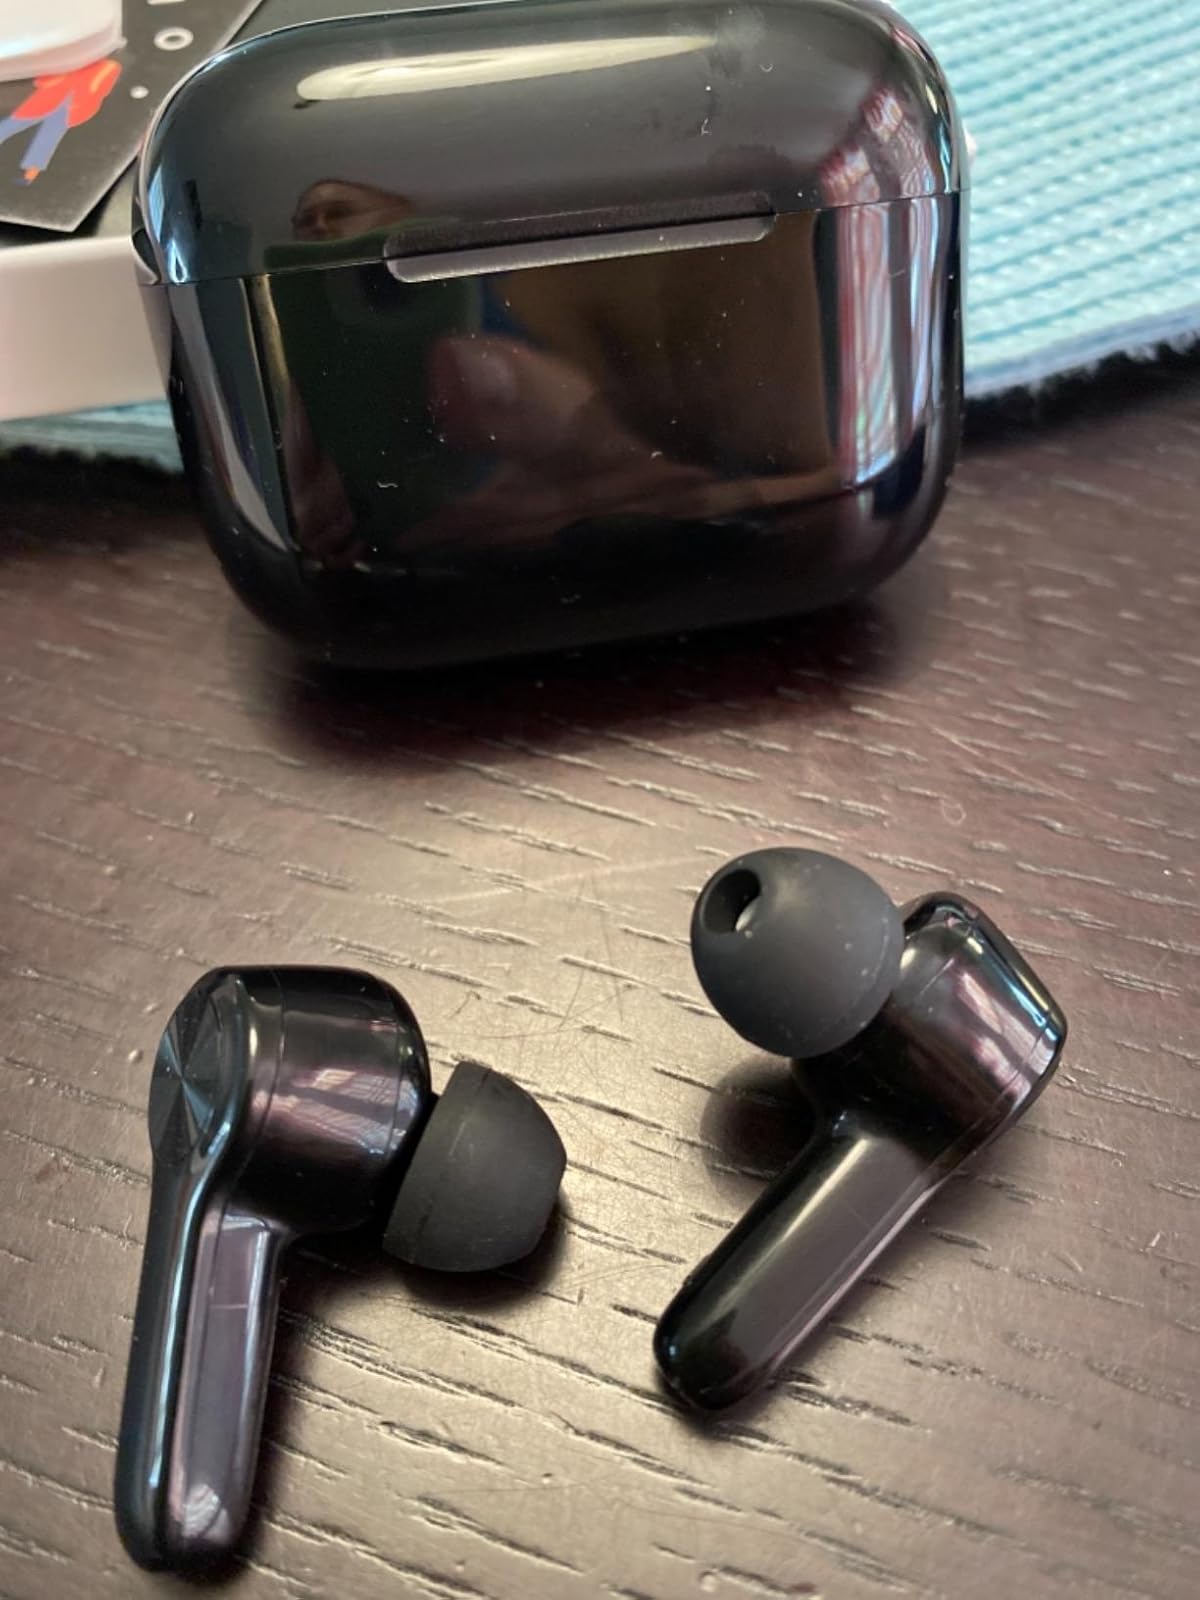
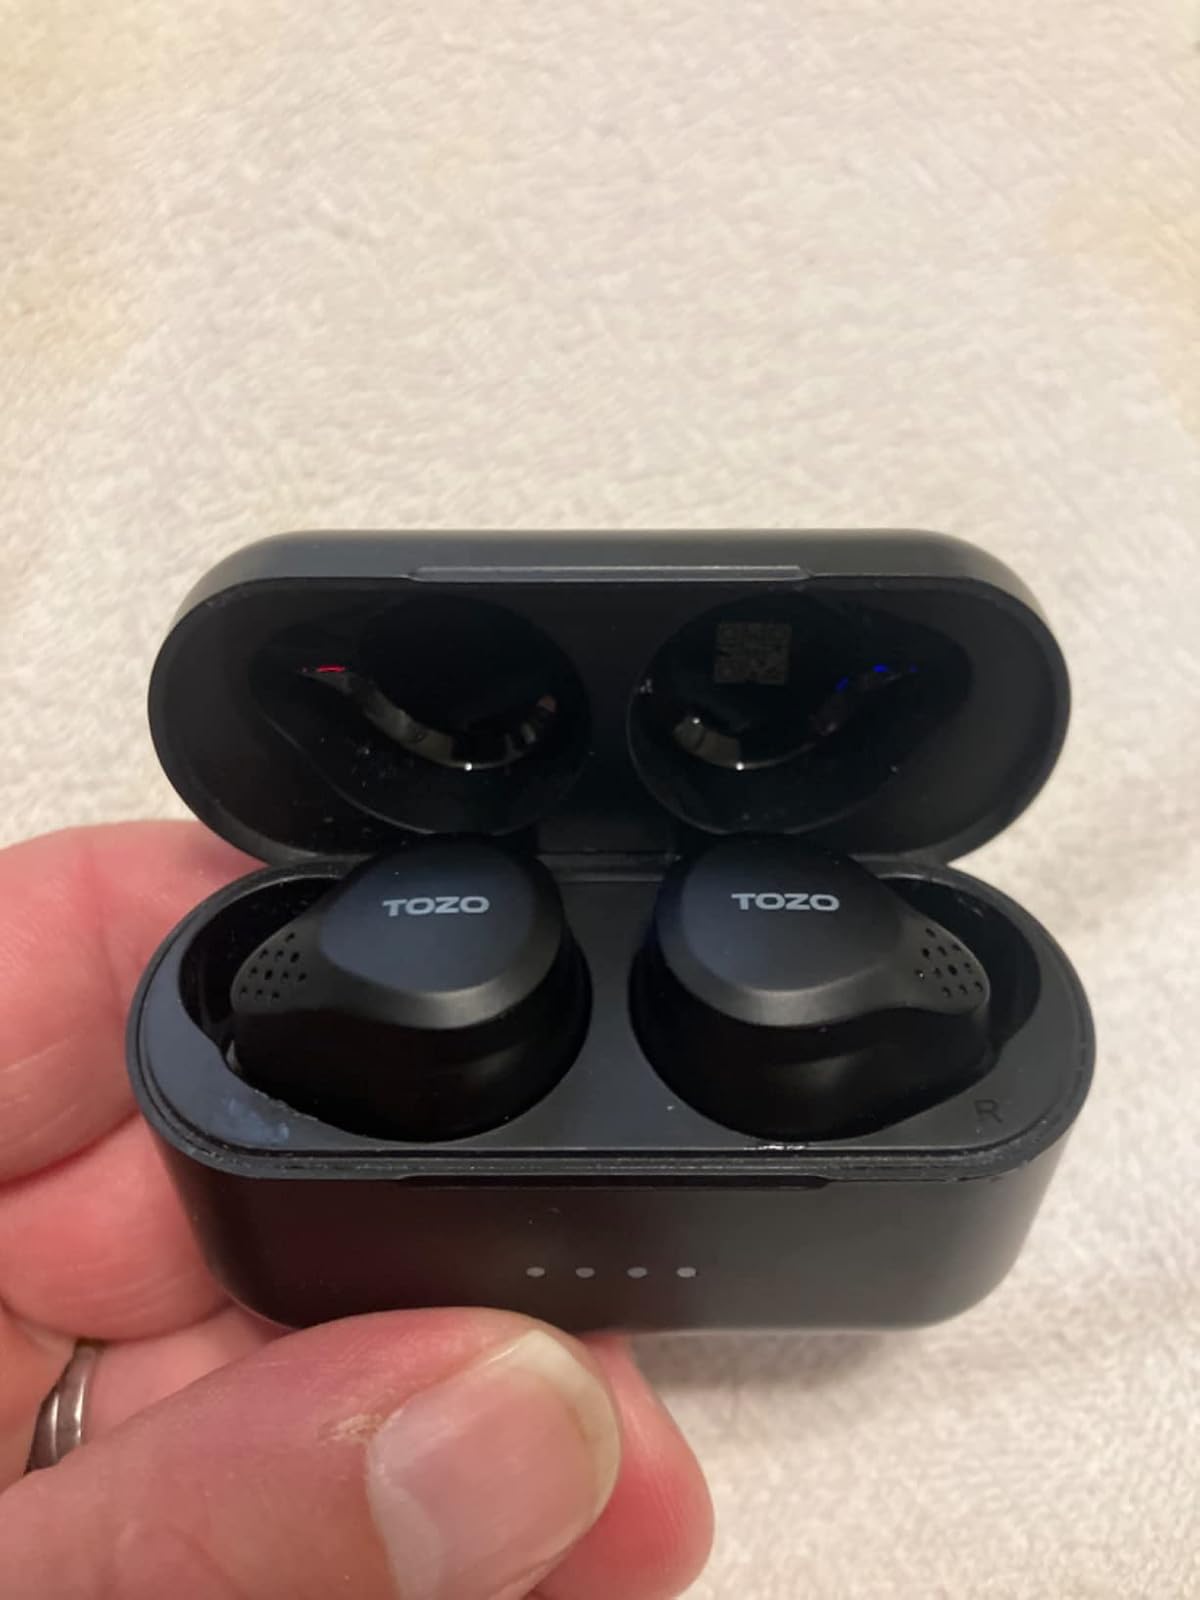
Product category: earbuds
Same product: no